Red Horn

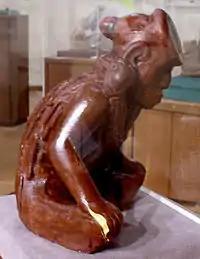
The carved stone pipe nicknamed "Big Boy".

"Big Boy", which was uncovered from the Great Mortuary of Craig Mound at Spiro, is a large effigy pipe weighing 11 lbs., 8 oz., probably made of bauxite. It is likely that it was originally a sculpture that was only later converted into a pipe bowl. This remarkable artifact was first illustrated in 1952. The figure is nude, with his hair arranged in an occipital bun and a long braid hanging over his left shoulder. His only body clothing is a cape draped over his back. The cape has a "spade" or feather design, leading most archaeologists to conclude that it was a feather cape, a mantle well known from many Native American cultures in historical times. However, it seems unlikely that it actually is a feather cape.